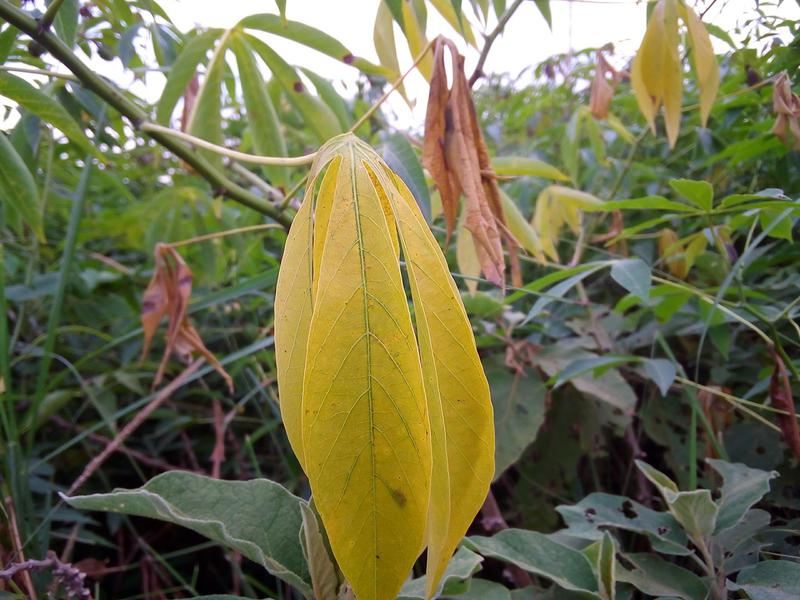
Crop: cassava
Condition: healthy